Paraceratherium

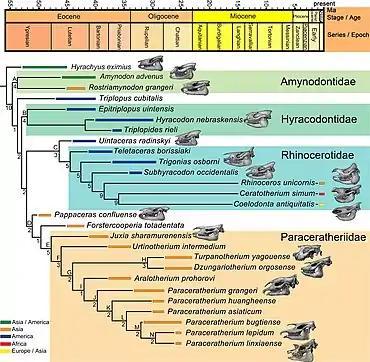
Phylogenetic relationships of "Paraceratherium" with other rhinos, according to Tao Deng and colleagues, 2021

The superfamily Rhinocerotoidea, which includes modern rhinoceroses, can be traced back to the early Eoceneabout 50 million years agowith early precursors such as "Hyrachyus". Rhinocerotoidea contains three families; Amynodontidae, Rhinocerotidae ("true rhinoceroses"), and Hyracodontidae. The diversity within the rhinocerotoid group was much larger in prehistoric times; they ranged from dog-sized to the size of "Paraceratherium". There were long-legged, cursorial forms adapted for running and squat, semi aquatic forms. Most species did not have horns. Rhinoceros fossils are identified as such mainly by characteristics of their teeth, which is the part of the animals most likely to be preserved. The upper molars of most rhinoceroses have a pi-shaped (π) pattern on the crown, and each lower molar has paired L-shapes. Various skull features are also used for identification of fossil rhinoceroses.